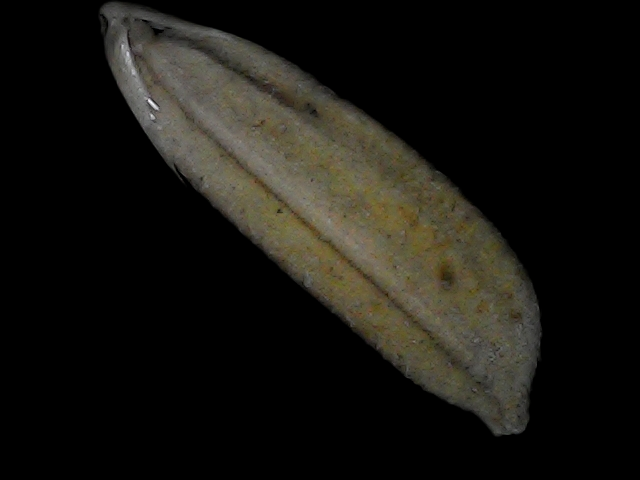
Rice variety: Bd72